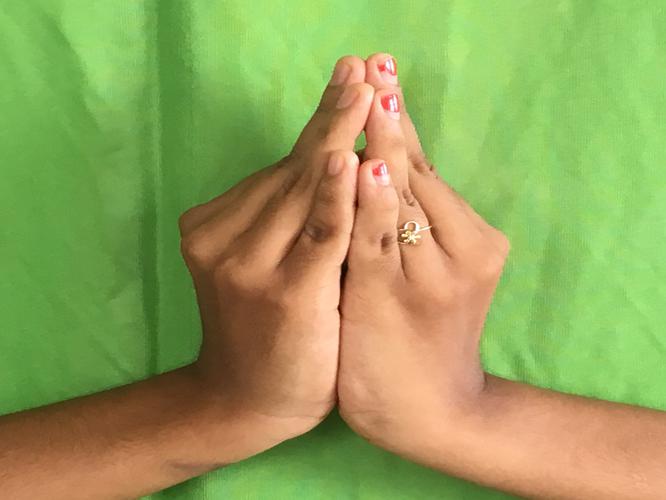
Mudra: Kapotham
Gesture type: double_hand